Brindleyplace

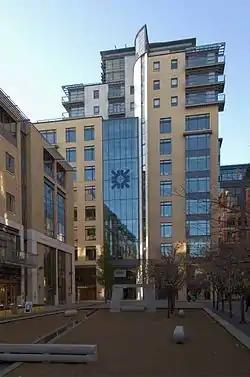
NatWest Group offices

One Brindleyplace is a six-storey office building fronting onto central square and is occupied by Deutsche Bank, GVA Grimley and Savills. It provides of office space and 134 car parking spaces. It was the only new office building to be completed in Birmingham in 1995. In 2013, Deutsche Bank extended its lease for another 15 years. The headquarters of the Birmingham Organising Committee of the 2022 Commonwealth Games are also located in One Brindleyplace and has taken up the , five-floor office until December 2022.